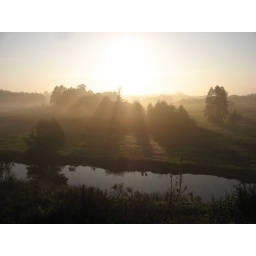
Picture taken in Poland from the train window